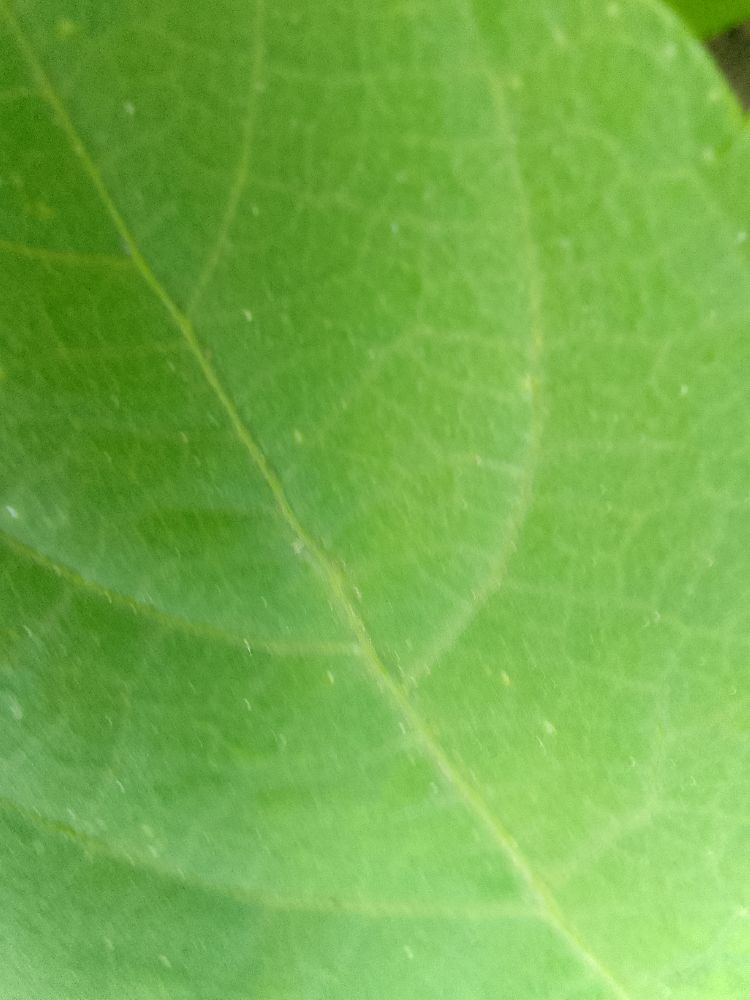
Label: healthy